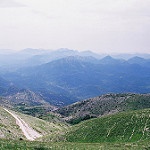
Scene: Outdoor